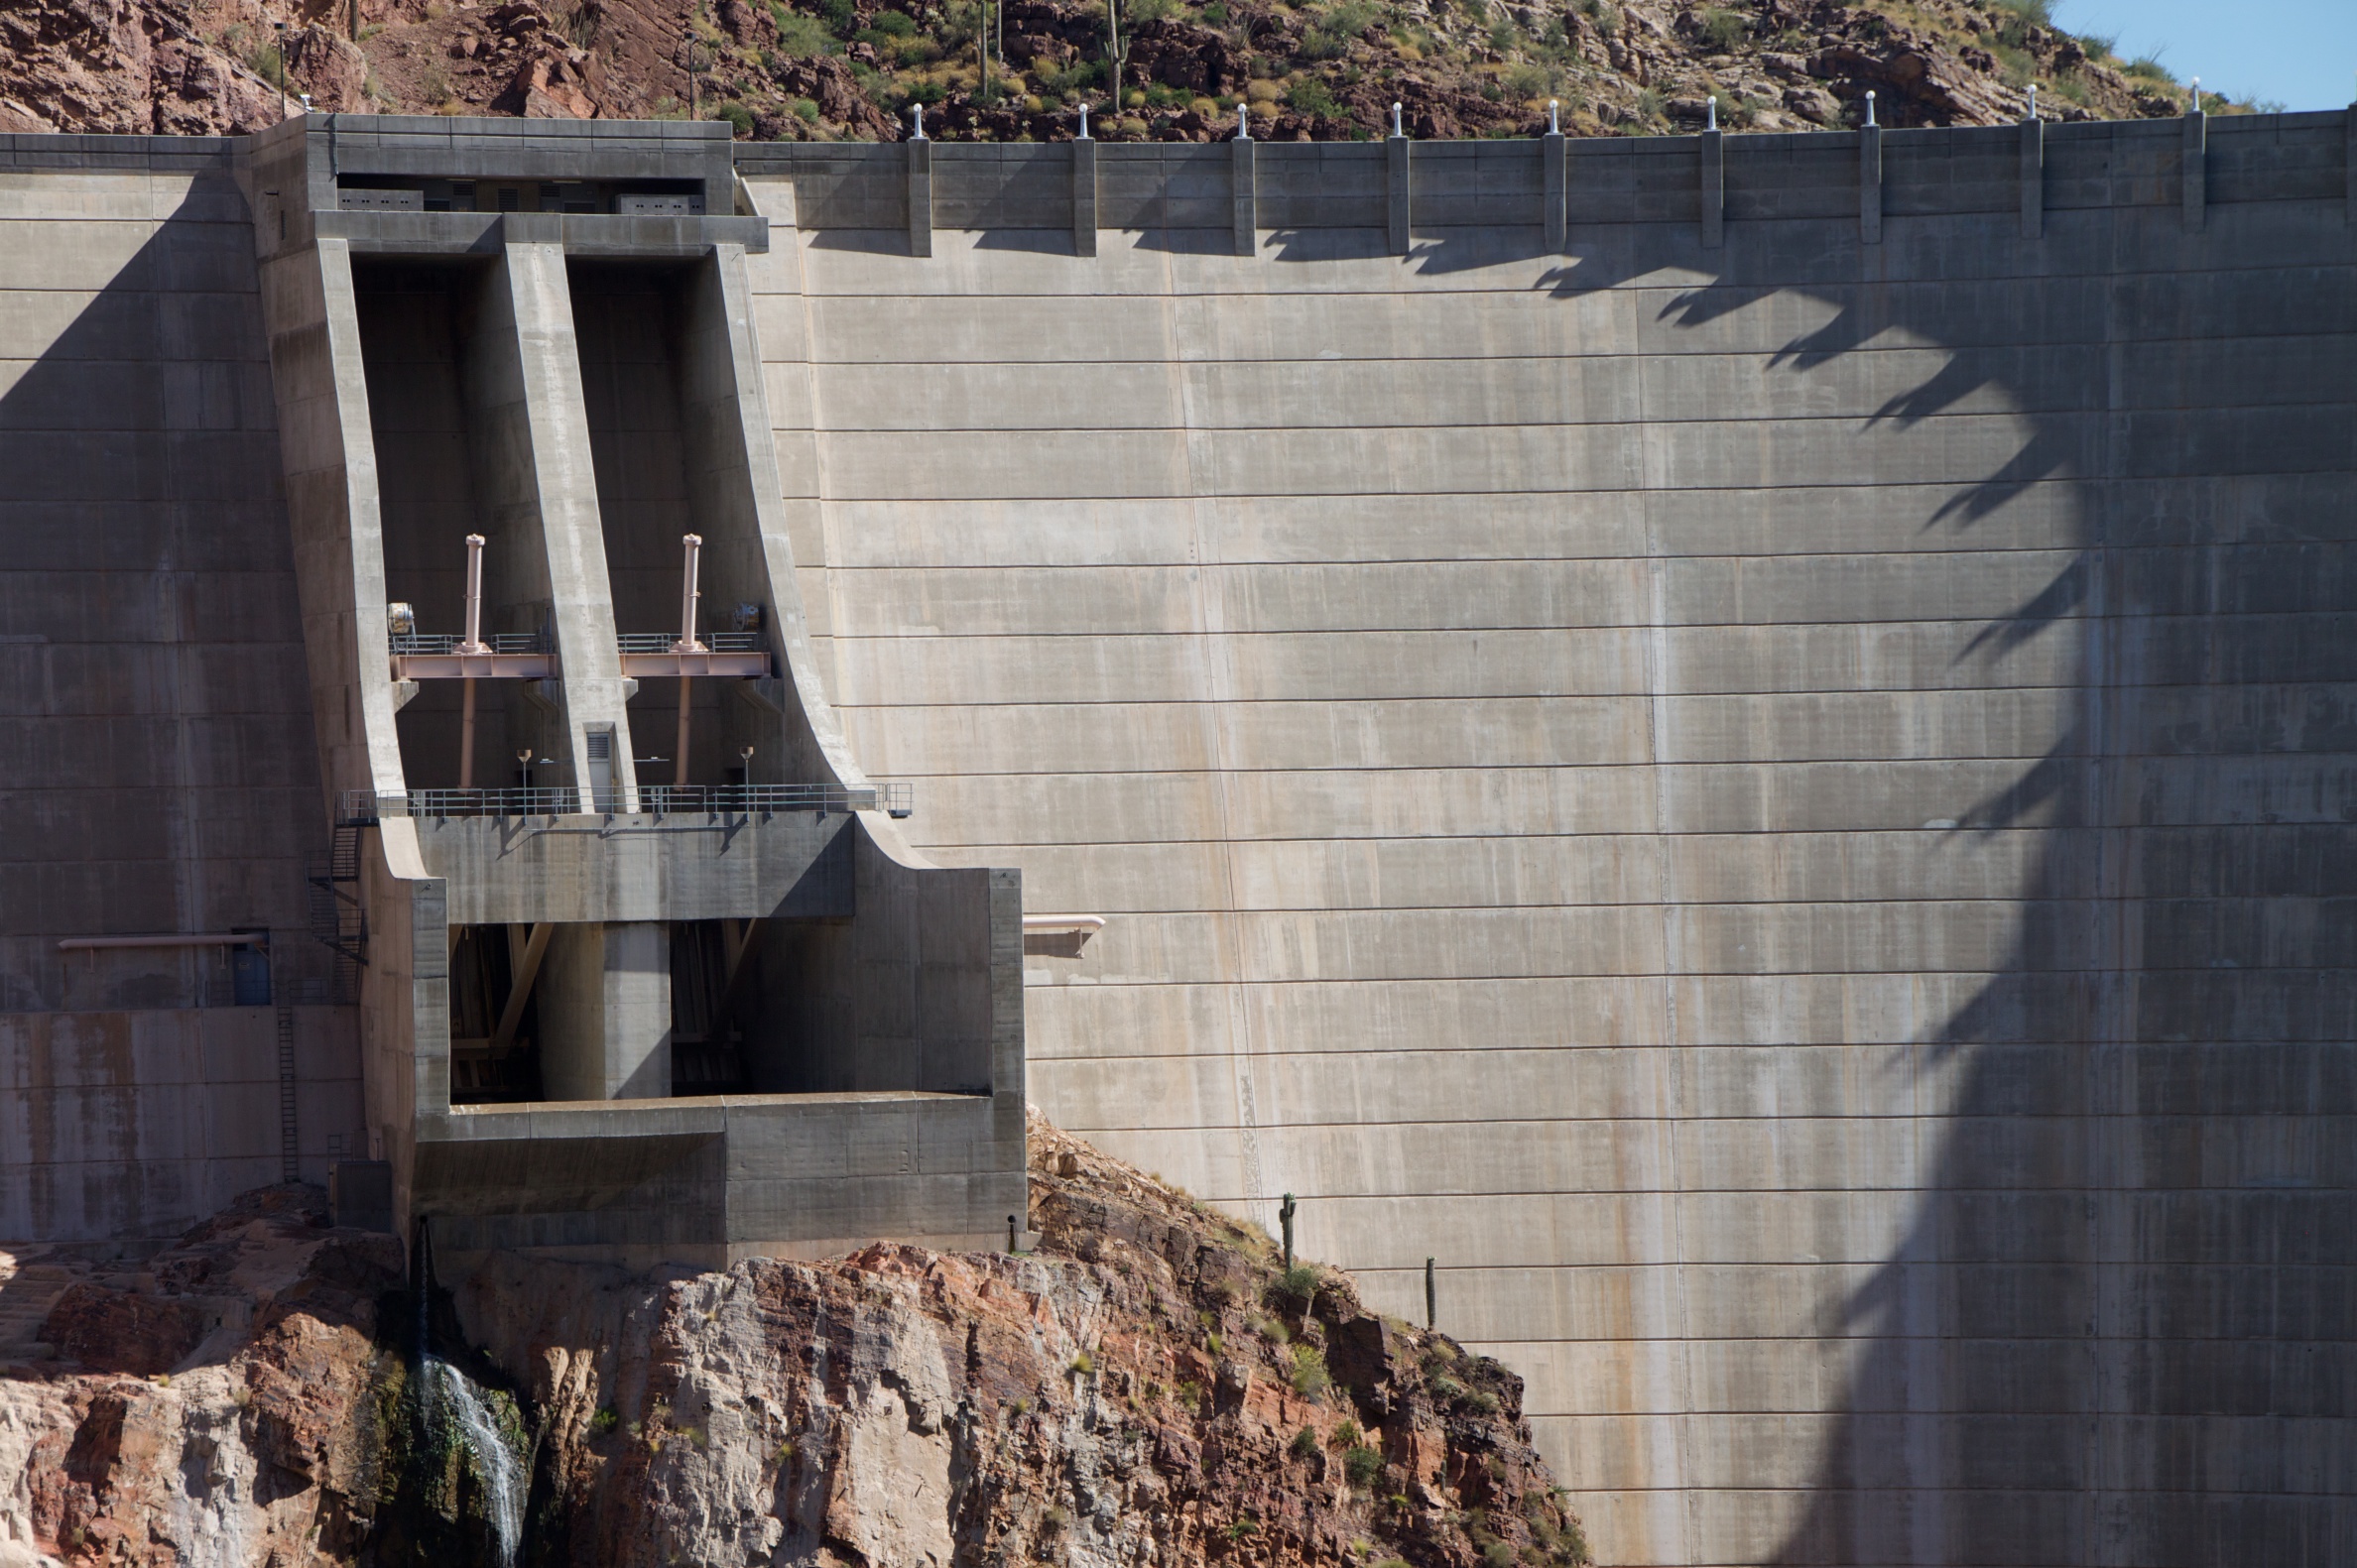
wood, roof, wall, facade, material, brickwork